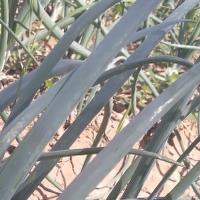
Crop: Onion
Condition: healthy-leaf